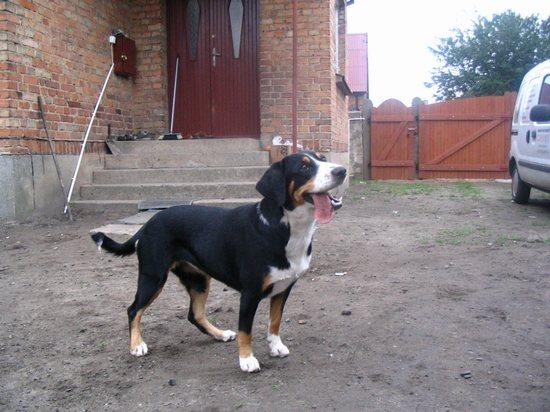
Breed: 221-n000055-EntleBucher